North–South railway (Vietnam)

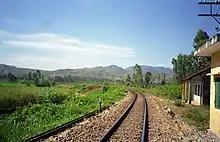
Tracks at a level crossing near Mỹ Sơn

Most of Vietnam's railway infrastructure—including bridges, rail trucks, track beds, rolling stock, signals and communication equipment, and maintenance facilities—has suffered severe deterioration, mainly due to damage inflicted during the Vietnam War and a subsequent lack of capital investment and maintenance. More recently, rehabilitation projects sustained by official development assistance have allowed some of the most critical pieces of infrastructure along the line to be replaced, although much work still remains to be done. Complicating rehabilitation work is seasonal flooding, which, depending on its severity, may cause significant infrastructure damage. For instance, heavy rains falling on Vietnam's north central coast in October 2010 swept away several sections of track in Hà Tĩnh and Quảng Bình provinces; the flooding of many of the nearby provincial roads, which remained several metres underwater, prevented repair crews from reaching the affected sections for weeks.